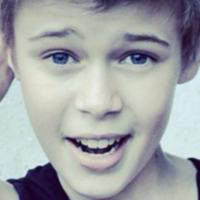
Age group: age 11-20